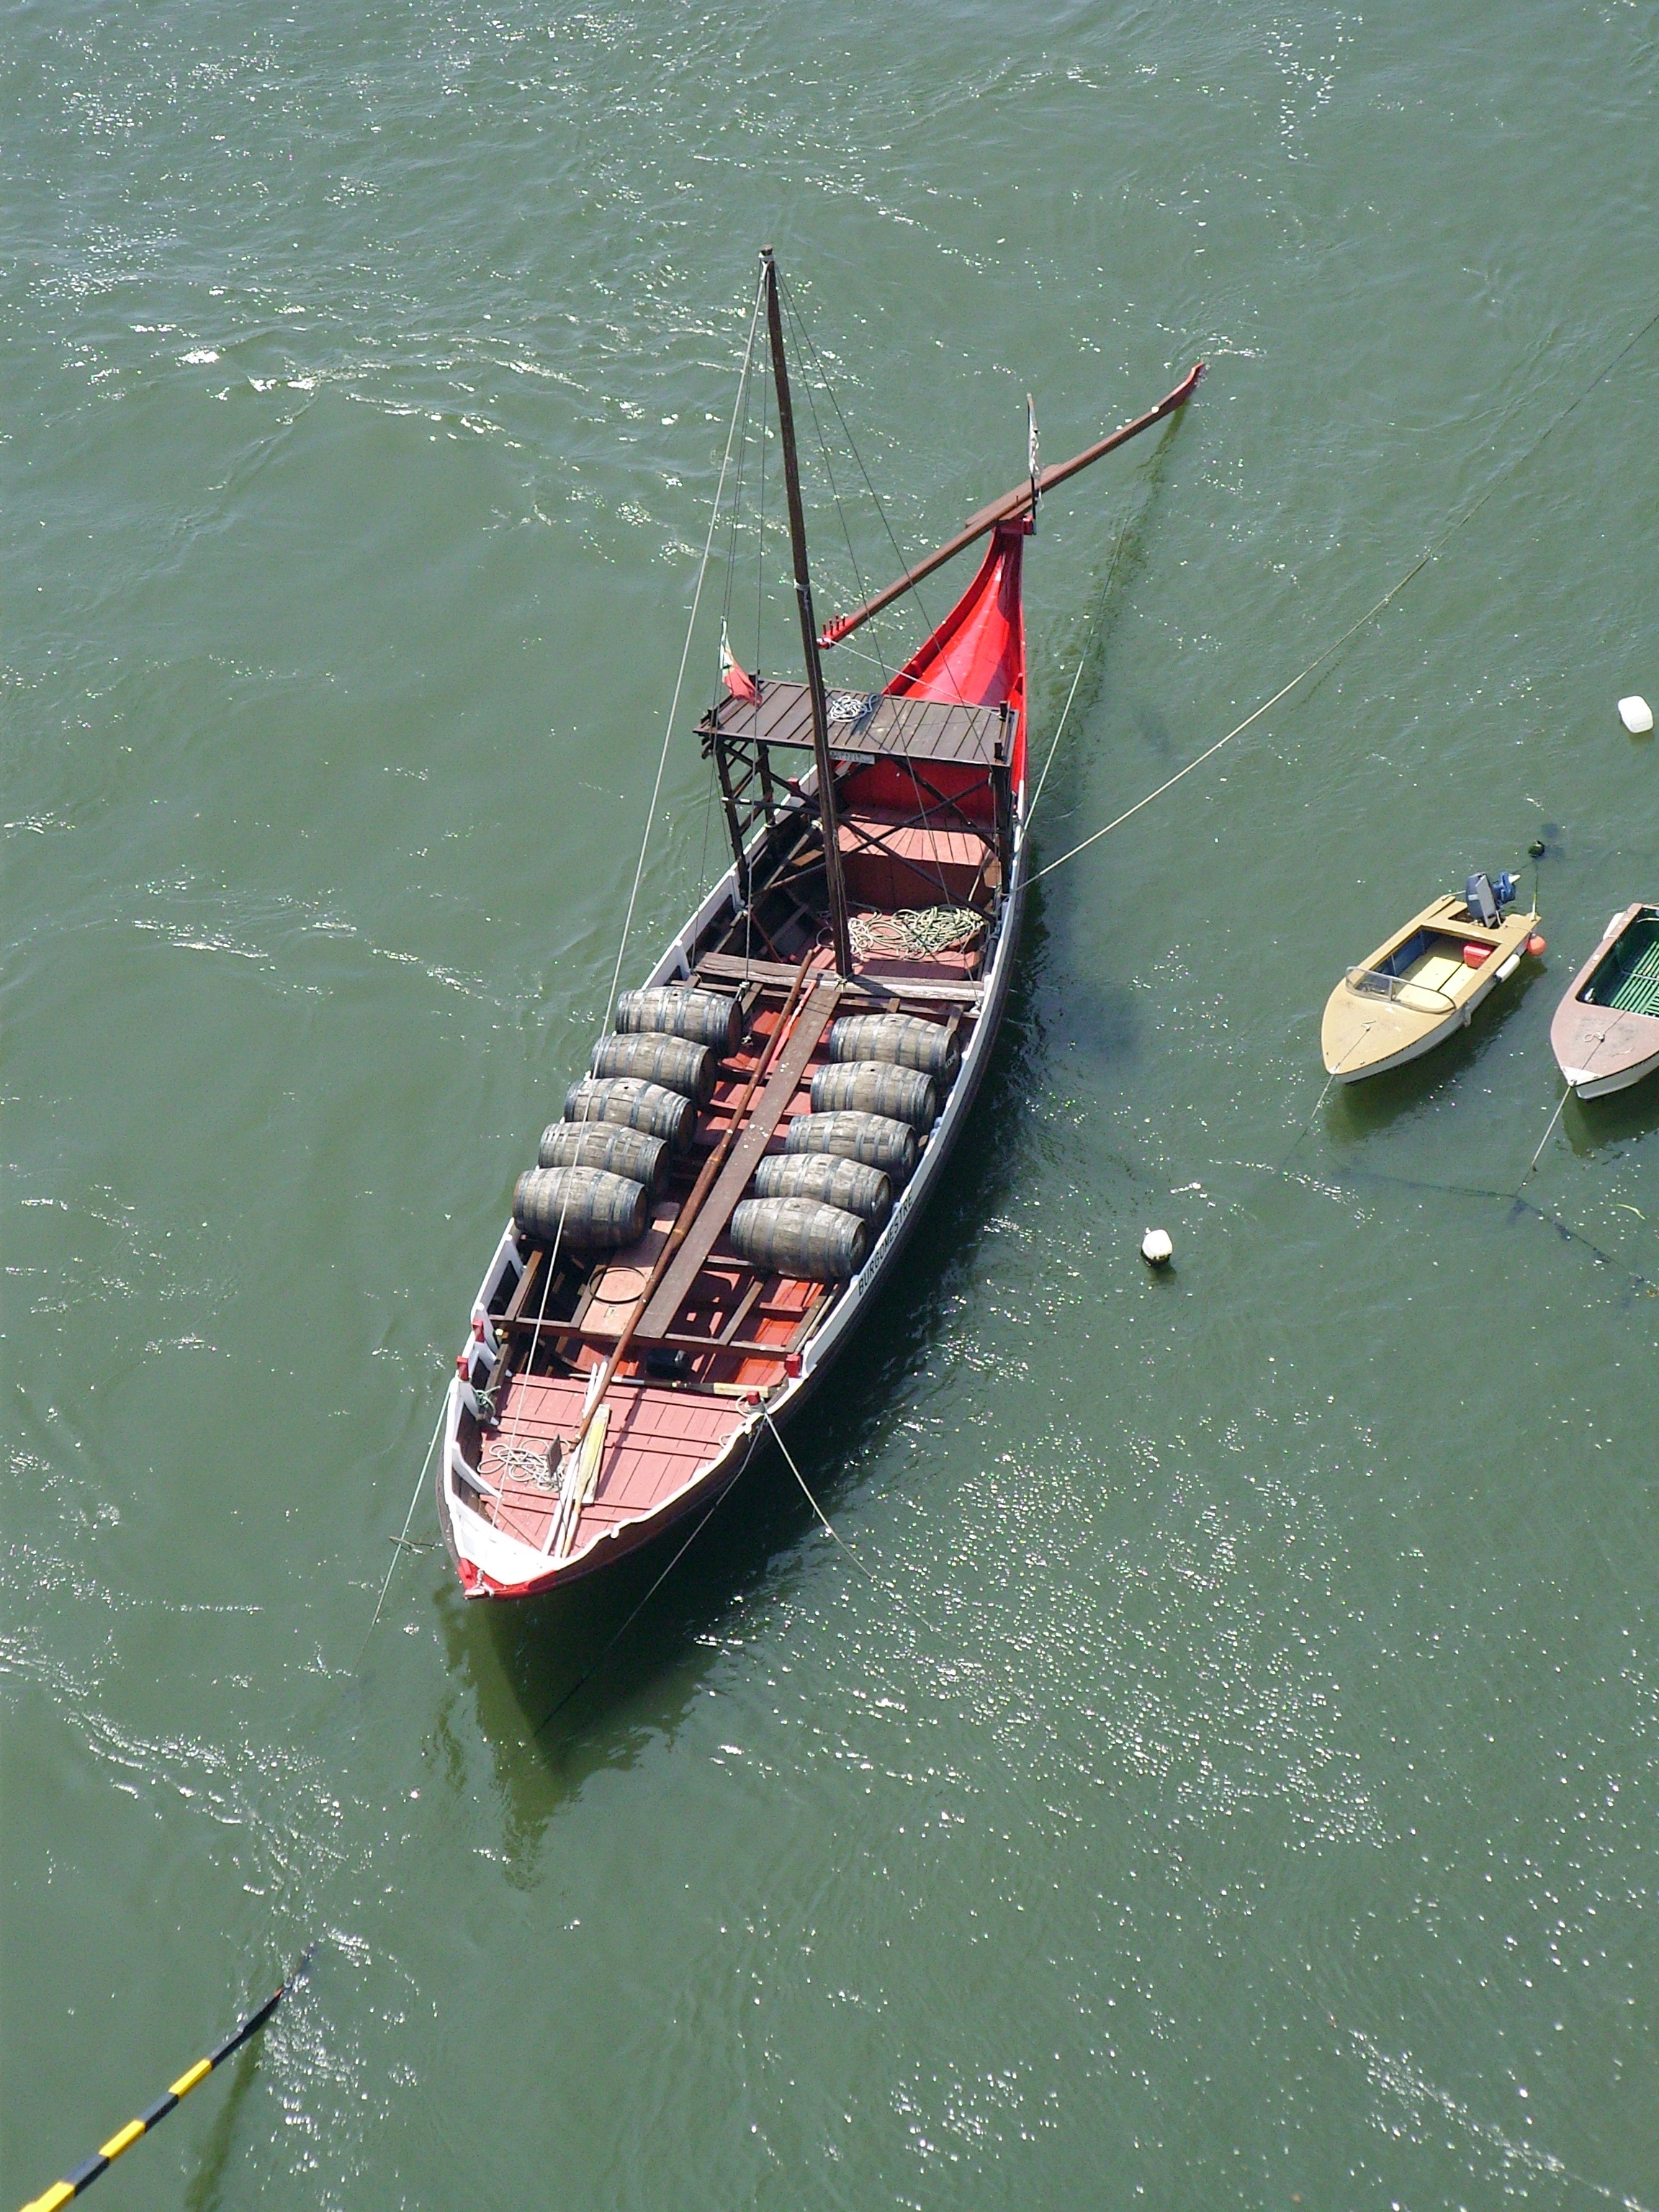
sea, boat, transport, boot, vehicle, boating, portugal, watercraft, porto, tejo, port wine, watercraft rowing